Sairam Shankar

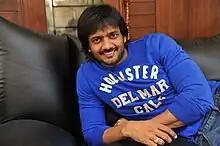
Shanker in 2013

Petla Sairam Shankar is an Indian actor in Telugu cinema. He is the younger brother of Indian film director and producer Puri Jagannadh. He began his acting career as a lead actor in 2004 film "143". He later continued acting in films such as "Danger", "Neninthe" and "Bumper Offer".